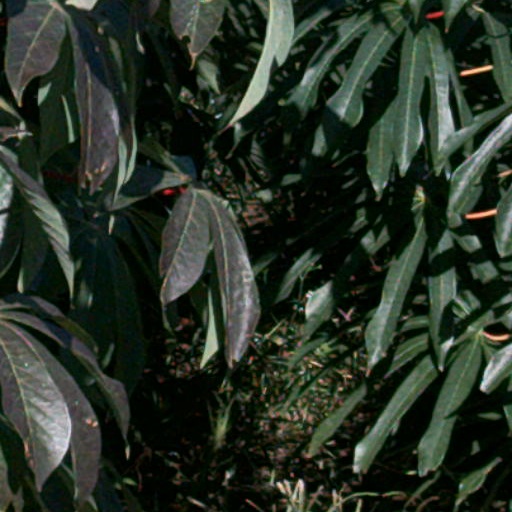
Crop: cassava